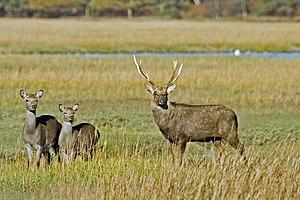
Le cerf sika est une espèce de mammifères artiodactyles de la famille des cervidés qui se rencontre en Asie.